Mary Beaton

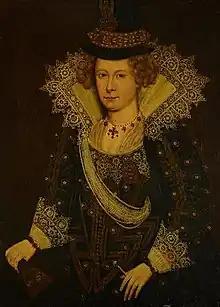
Mary Beaton by an unknown artist (National Galleries Scotland)

Mary Beaton (about 1543–1597), or Bethune as she wrote her family name, was a Scottish courtier. She is remembered in history as one of the four girls who were companions of Mary, Queen of Scots from childhood, known as The Queen's Maries or The Four Maries, and has also entered folklore through the traditional ballad of "Marie Hamilton".